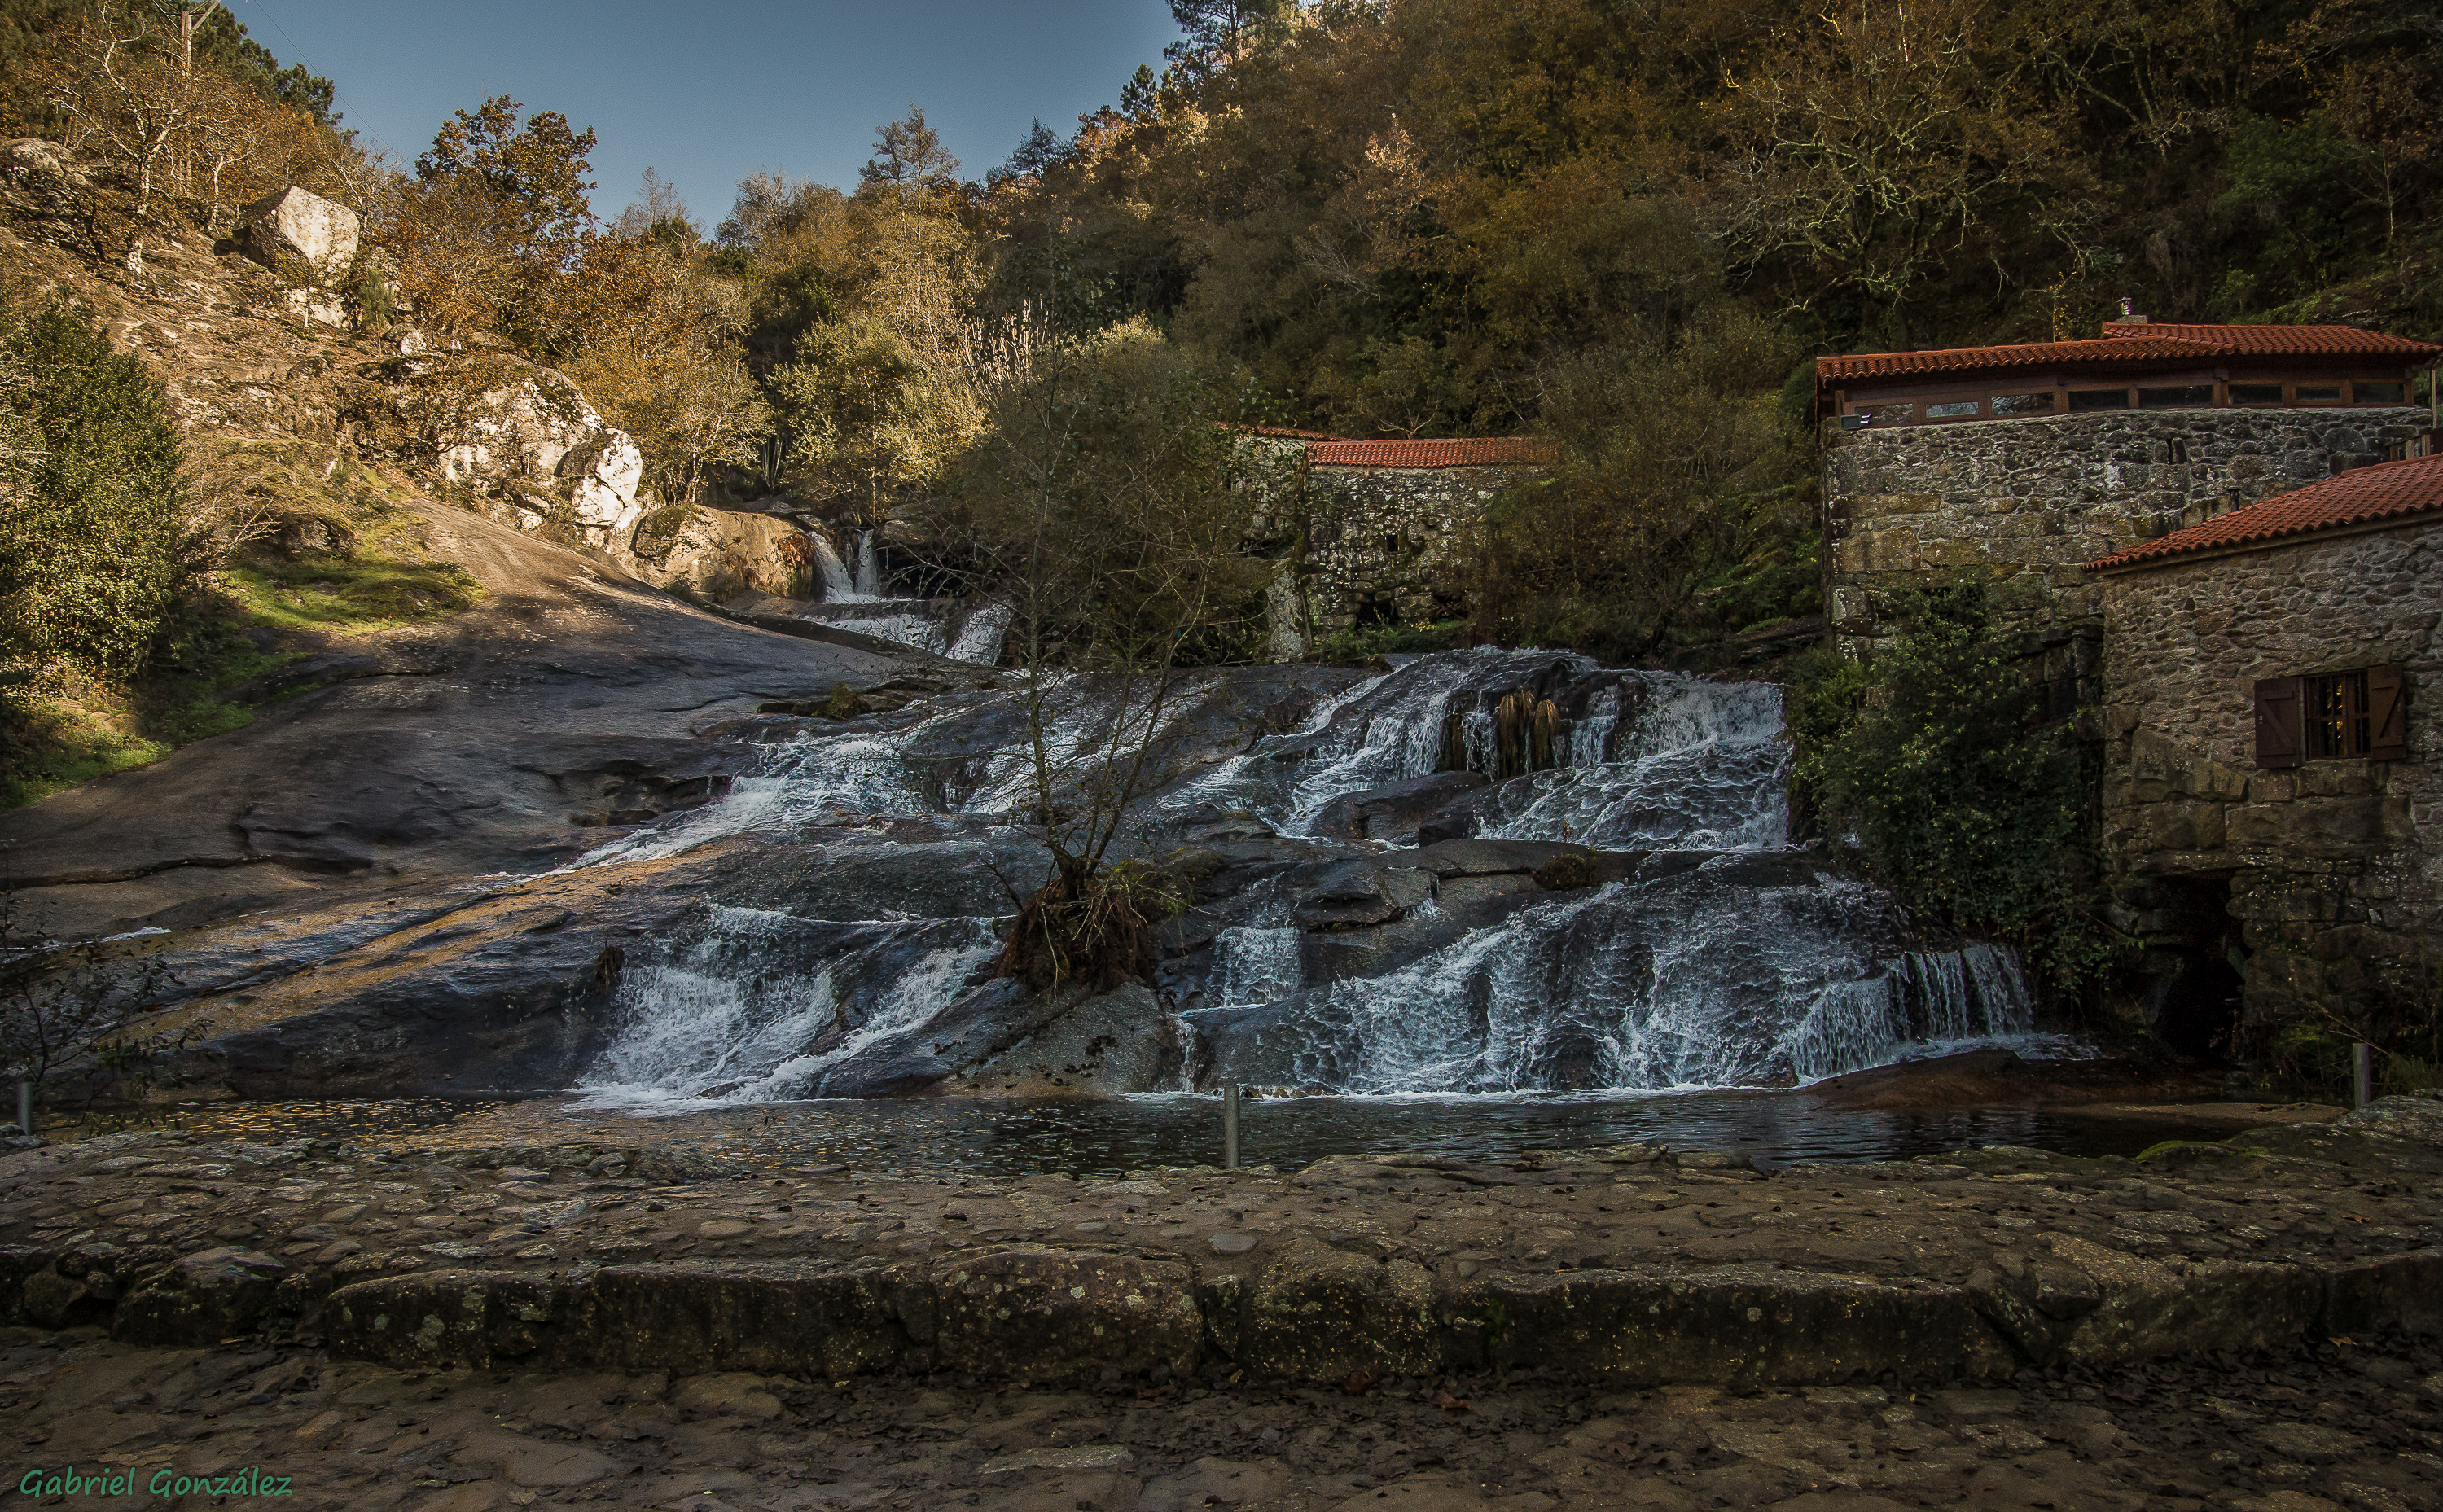
landscape, water, rock, waterfall, wilderness, river, valley, photo, stream, autumn, body of water, spain, galicia, pontevedra, paisajes, tamron18270, a77, water feature, espana, g, ggl1, gaby1, xovesphoto, sonya77, xelodegalicia, barro, 18270, sonya77v, tamron180mmmacro, gabrielcoru a, r obarosa